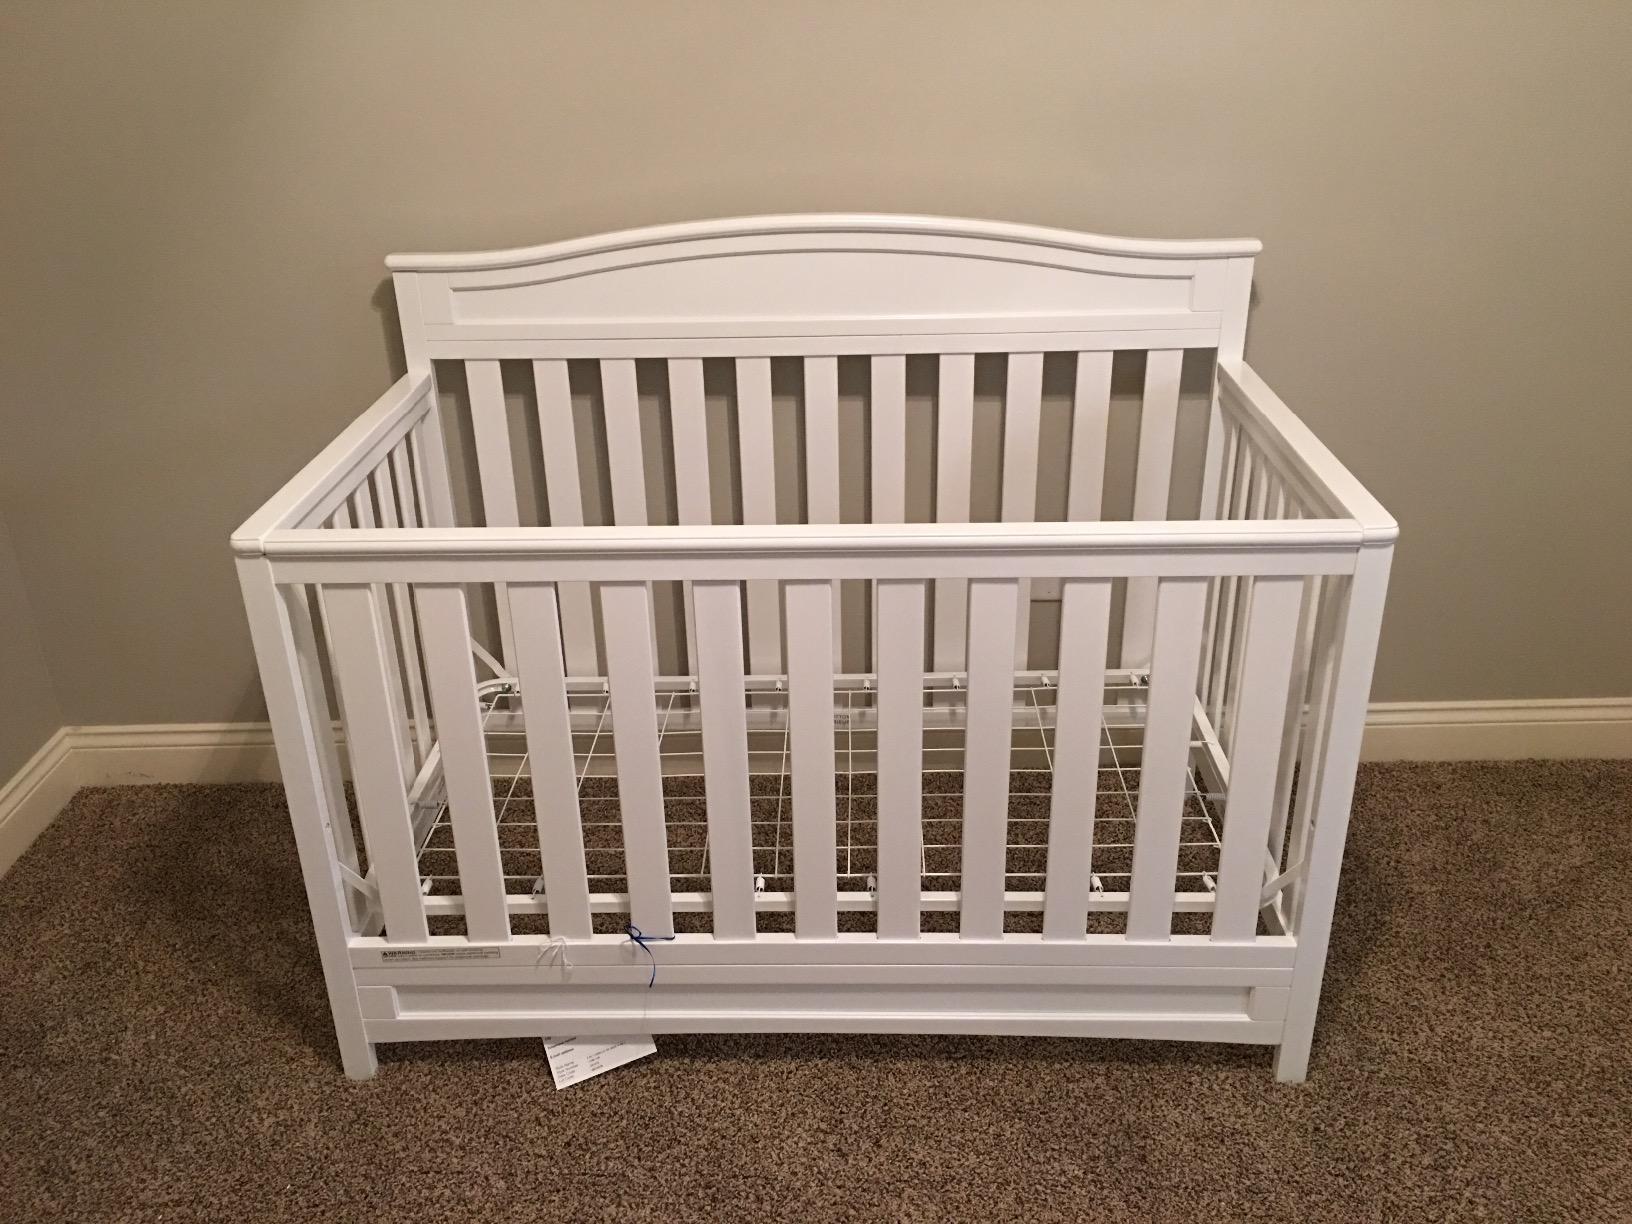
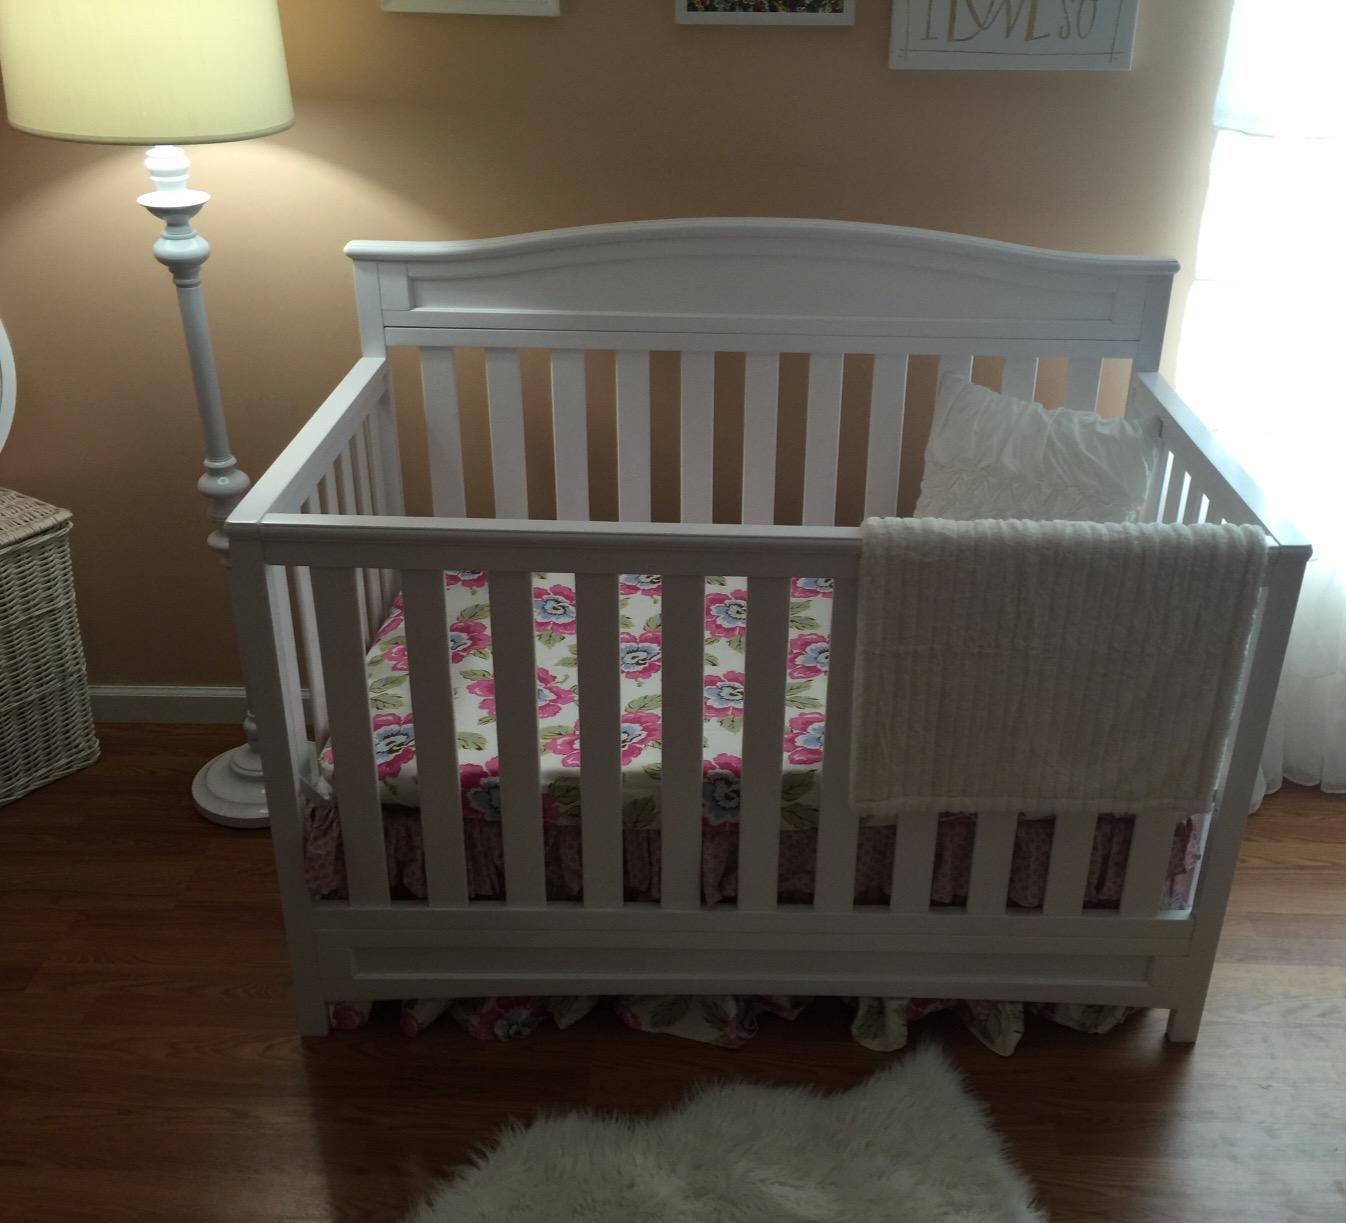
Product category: products_crib
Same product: yes